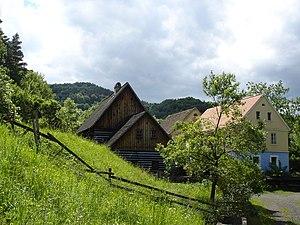
Zubrnice est une commune du district et de la région d'Ústí nad Labem, en Tchéquie. Sa population s'élevait à 241 habitants en 2018.